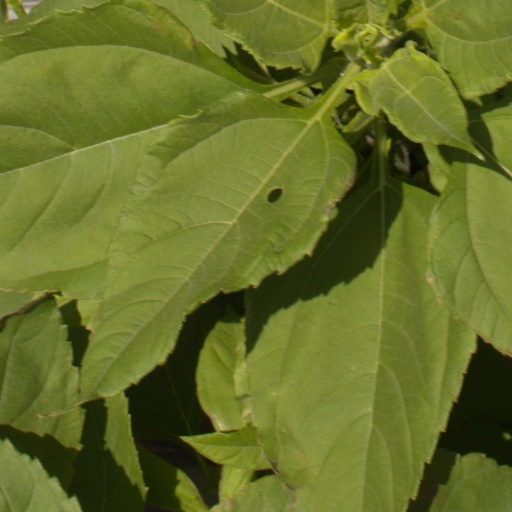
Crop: Jerusalem artichoke